Serbian pop

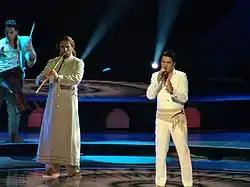
Joksimović performing "Lane Moje", ESC 2004

In the same time was active Vokalni kvartet Predraga Ivanovića which the most famous song "Pod sjajem zvezda" appears in the Yugoslav movie "Ljubav i moda". Cune Gojković, singer with diverse repertoire performed Mexican songs. Dragan Toković records "Maria, Ne Budi Tužna" in 1959. He is remembered for his pop and jazz compositions. Another significant figure of this period was Mihailo Živanović, composer, clarinetist, conductor and arranger.